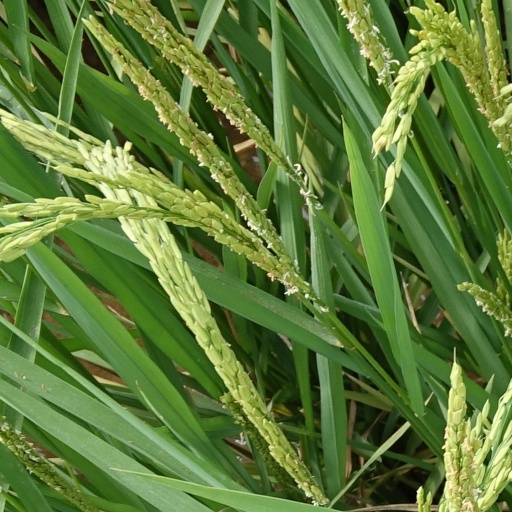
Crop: rice